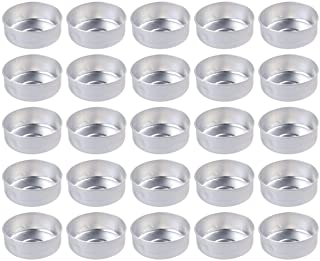
Label: metal